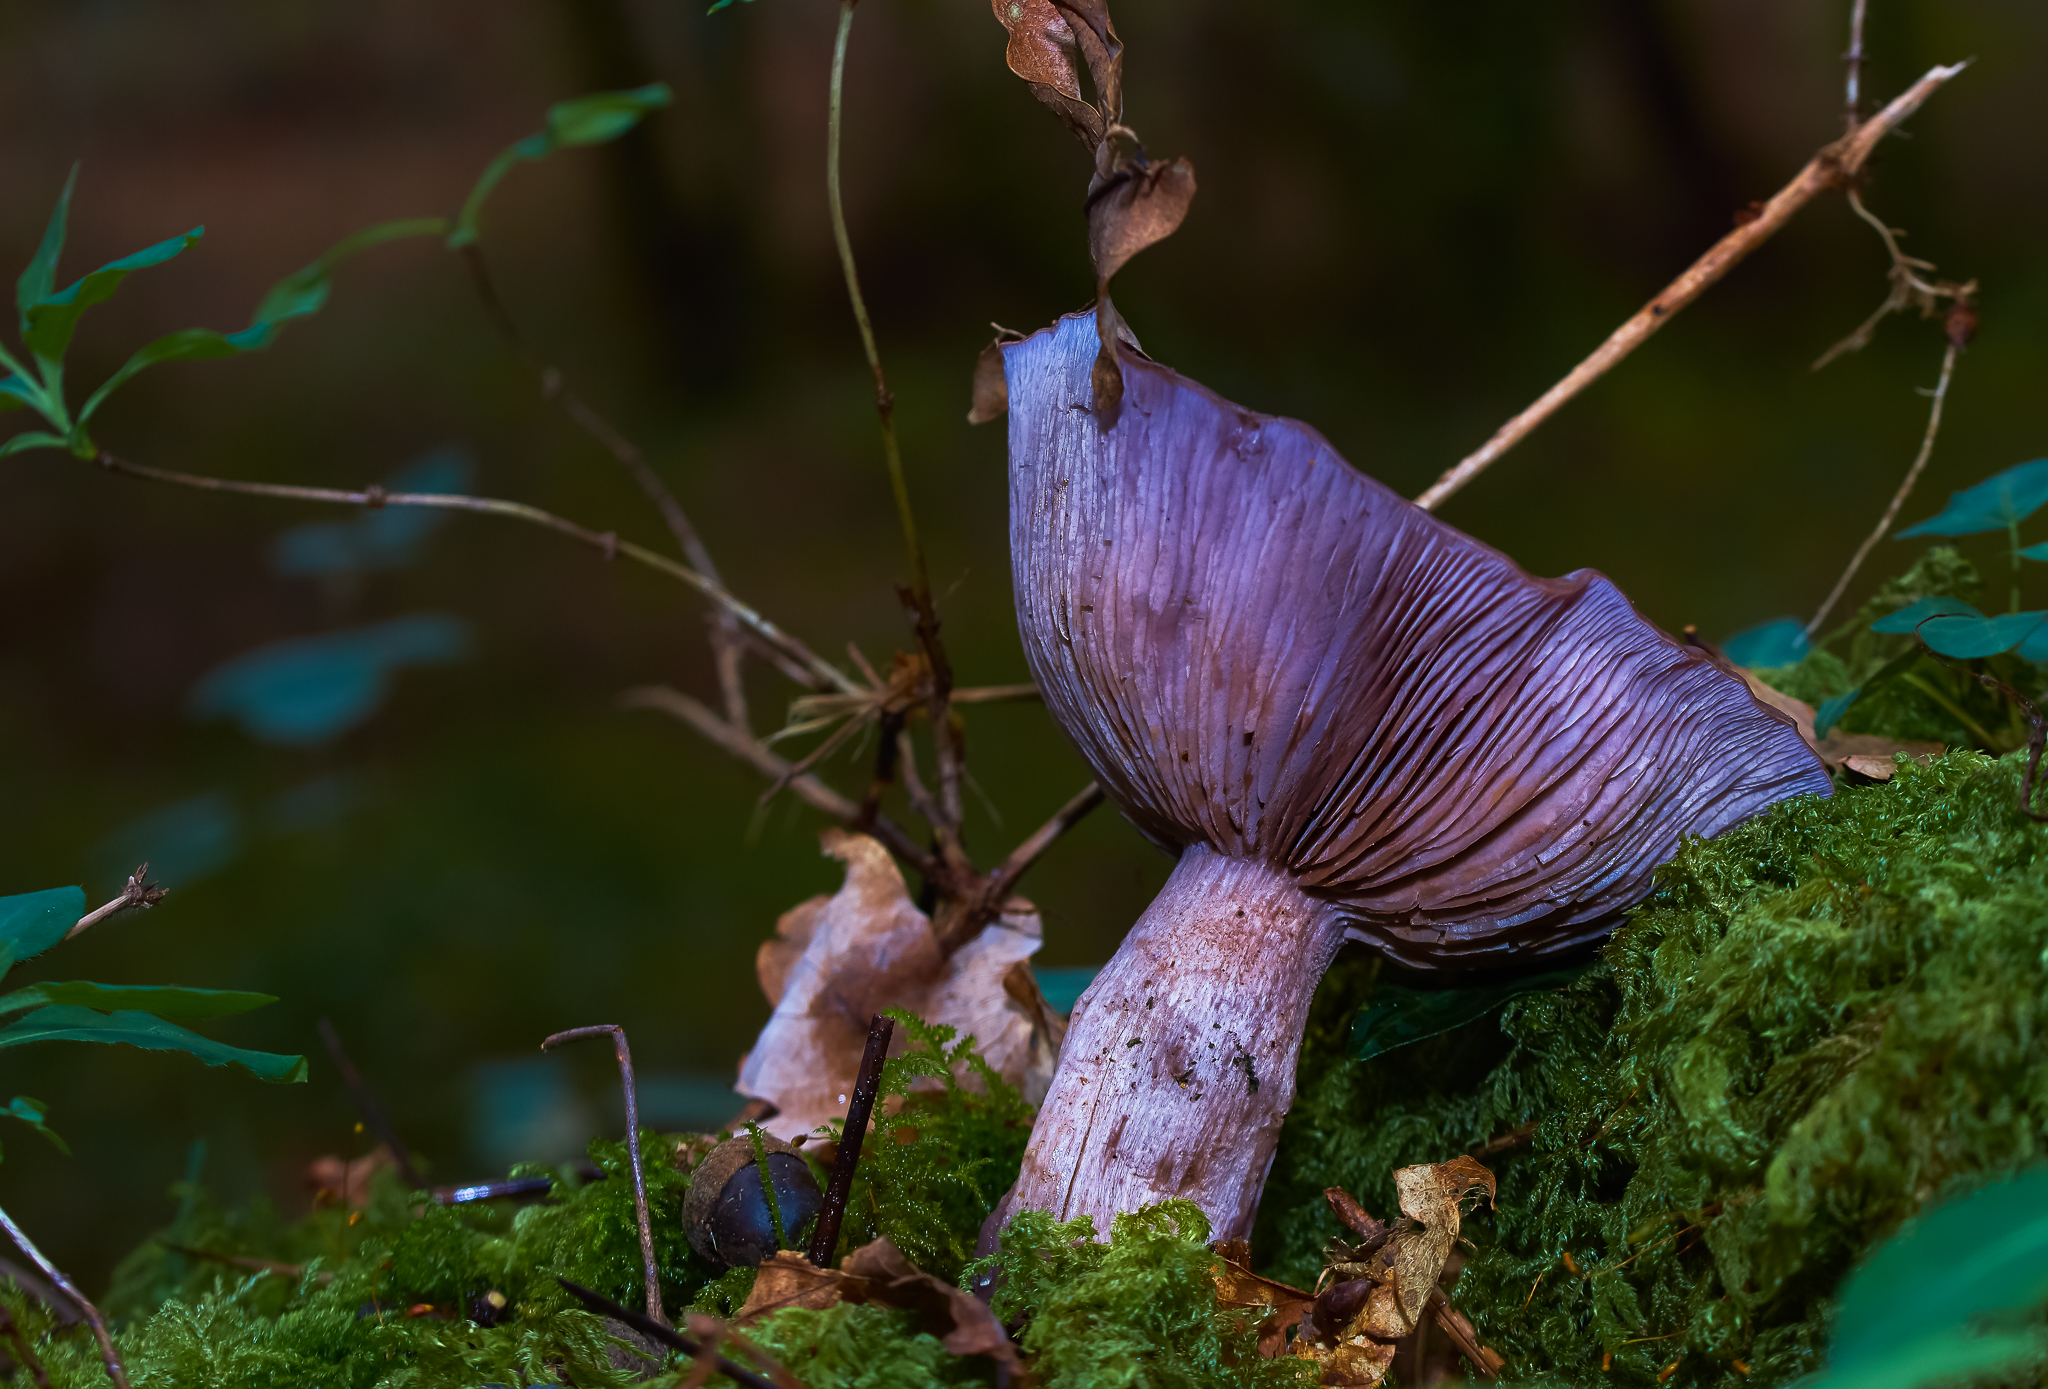
tree, nature, forest, branch, plant, leaf, flower, green, macro, autumn, botany, flora, fauna, invertebrate, aquarium, mushrooms, naturaleza, setas, woodland, tropics, ggl1, gaby1, xovesphoto, sonya77, tamron60mm, macro photography